Maria Elena Berini

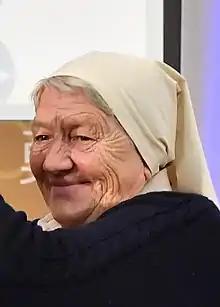

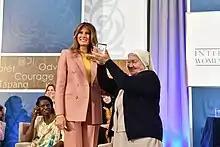
Berini receives International Women of Courage Award in 2018

She won an International Women of Courage Award in 2018.